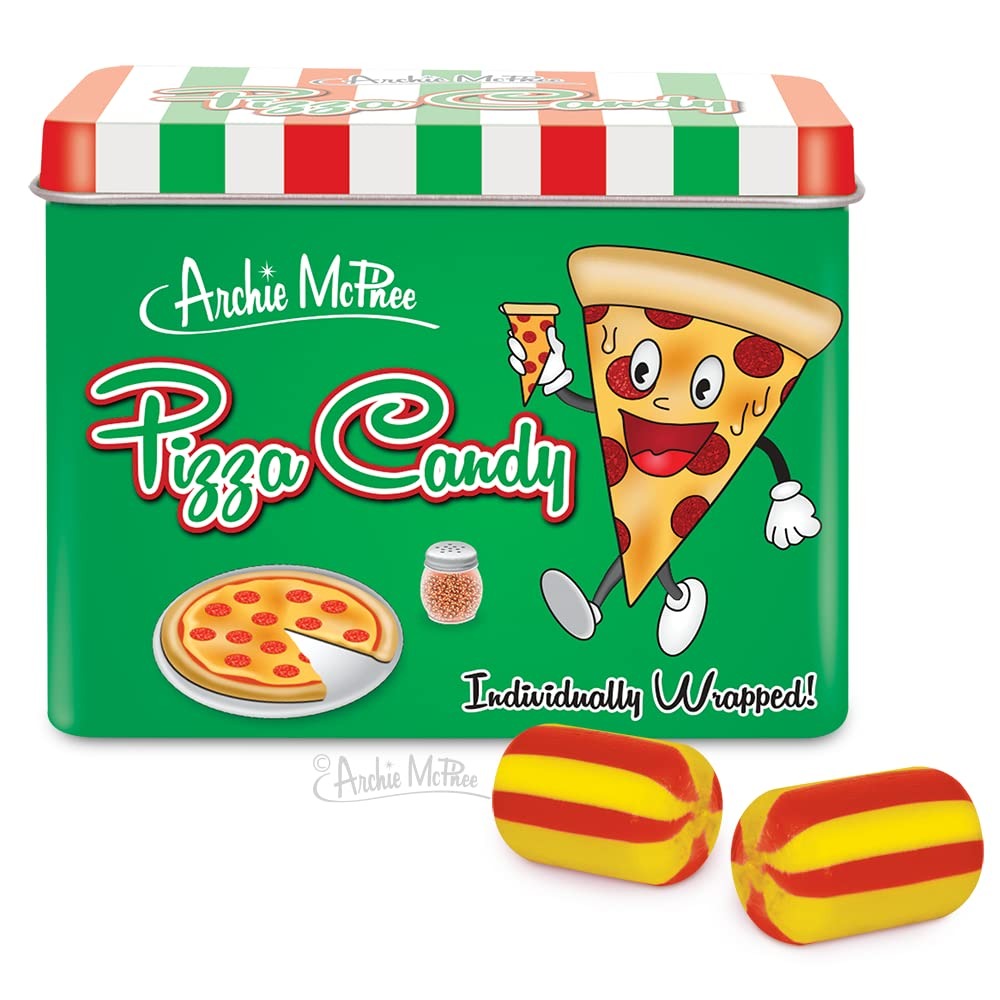
Item Name: Pizza Flavored Candy in 2.5 oz Collectible Tin!
Bullet Point 1: The only (ONLY!) bad thing about pizza is that you can’t fold it up and carry it around in your pocket without making a big mess.
Bullet Point 2: Pizza Candy, however, gives you a sweet slice that is easily transportable in the pocket of your choice.
Bullet Point 3: This hard candy with red and yellow stripes has an herb and cheese flavor that will have you exclaiming, “Delizioso!”
Bullet Point 4: Comes in a colorful 3-1/4" x 2-1/2" x 2" (8.3 cm x 6.4 cm x 5.1 cm) tin with 2.5 oz. (72 g) worth of individually wrapped candy.
Product Description: The only (ONLY!) bad thing about pizza is that you can’t fold it up and carry it around in your pocket without making a big mess. Pizza Candy, however, gives you a sweet slice that is easily transportable in the pocket of your choice. This hard candy with red and yellow stripes has an herb and cheese flavor that will have you exclaiming, “Delizioso!” Comes in a colorful 3-1/4" x 2-1/2" x 2" (8.3 cm x 6.4 cm x 5.1 cm) tin with 2.5 oz. (72 g) worth of individually wrapped candy. Introducing our irresistible Pizza Flavored Candy in a delightful 2.5 oz Collectible Tin! Indulge in the unique fusion of sweet and savory with these delectable pizza-flavored candies. Each candy is carefully crafted to capture the essence of your favorite cheesy, tomatoey pizza goodness. The collectible tin adds a touch of fun and nostalgia to your candy experience. It's perfect for gifting or as a tasty treat for yourself. Whether you're a pizza enthusiast or simply looking for a one-of-a-kind candy adventure, our Pizza Flavored Candy is sure to delight your taste buds. Don't miss out on this delicious and whimsical confectionery experience!
Value: 2.5
Unit: Ounce

Price: 8.9